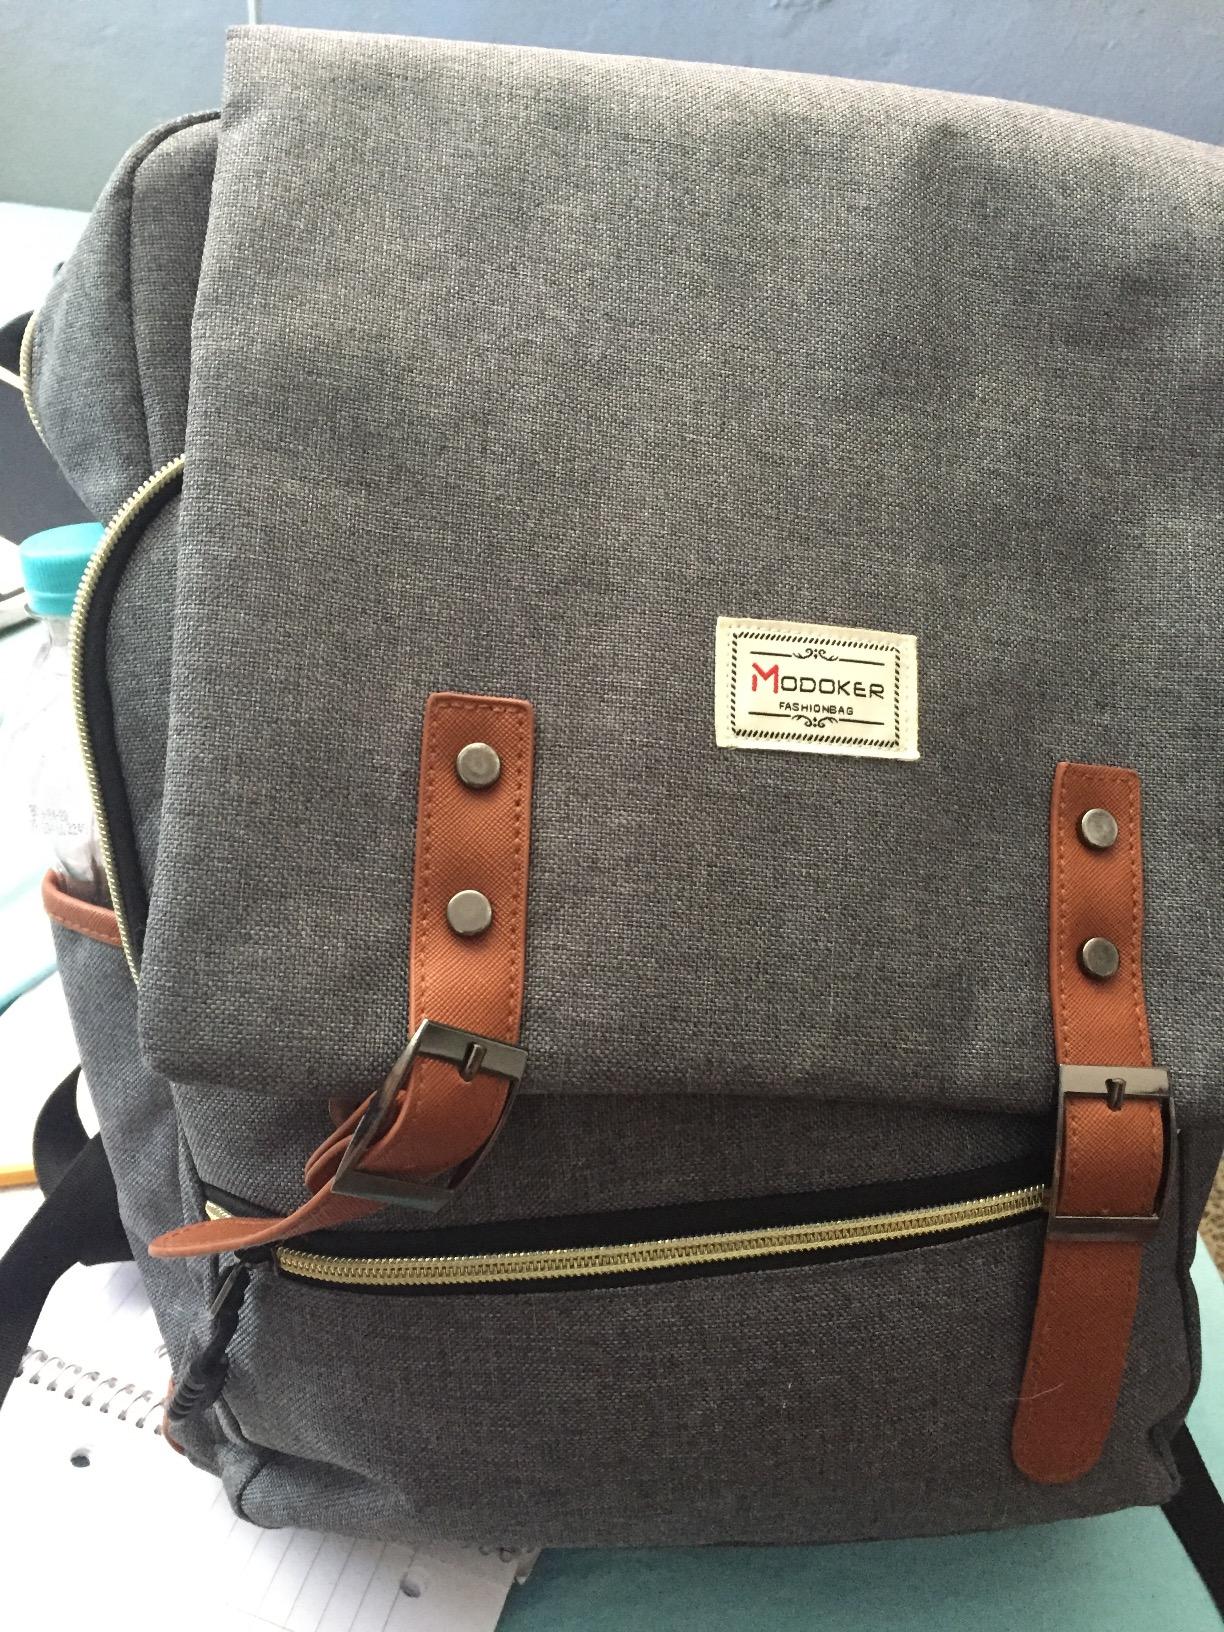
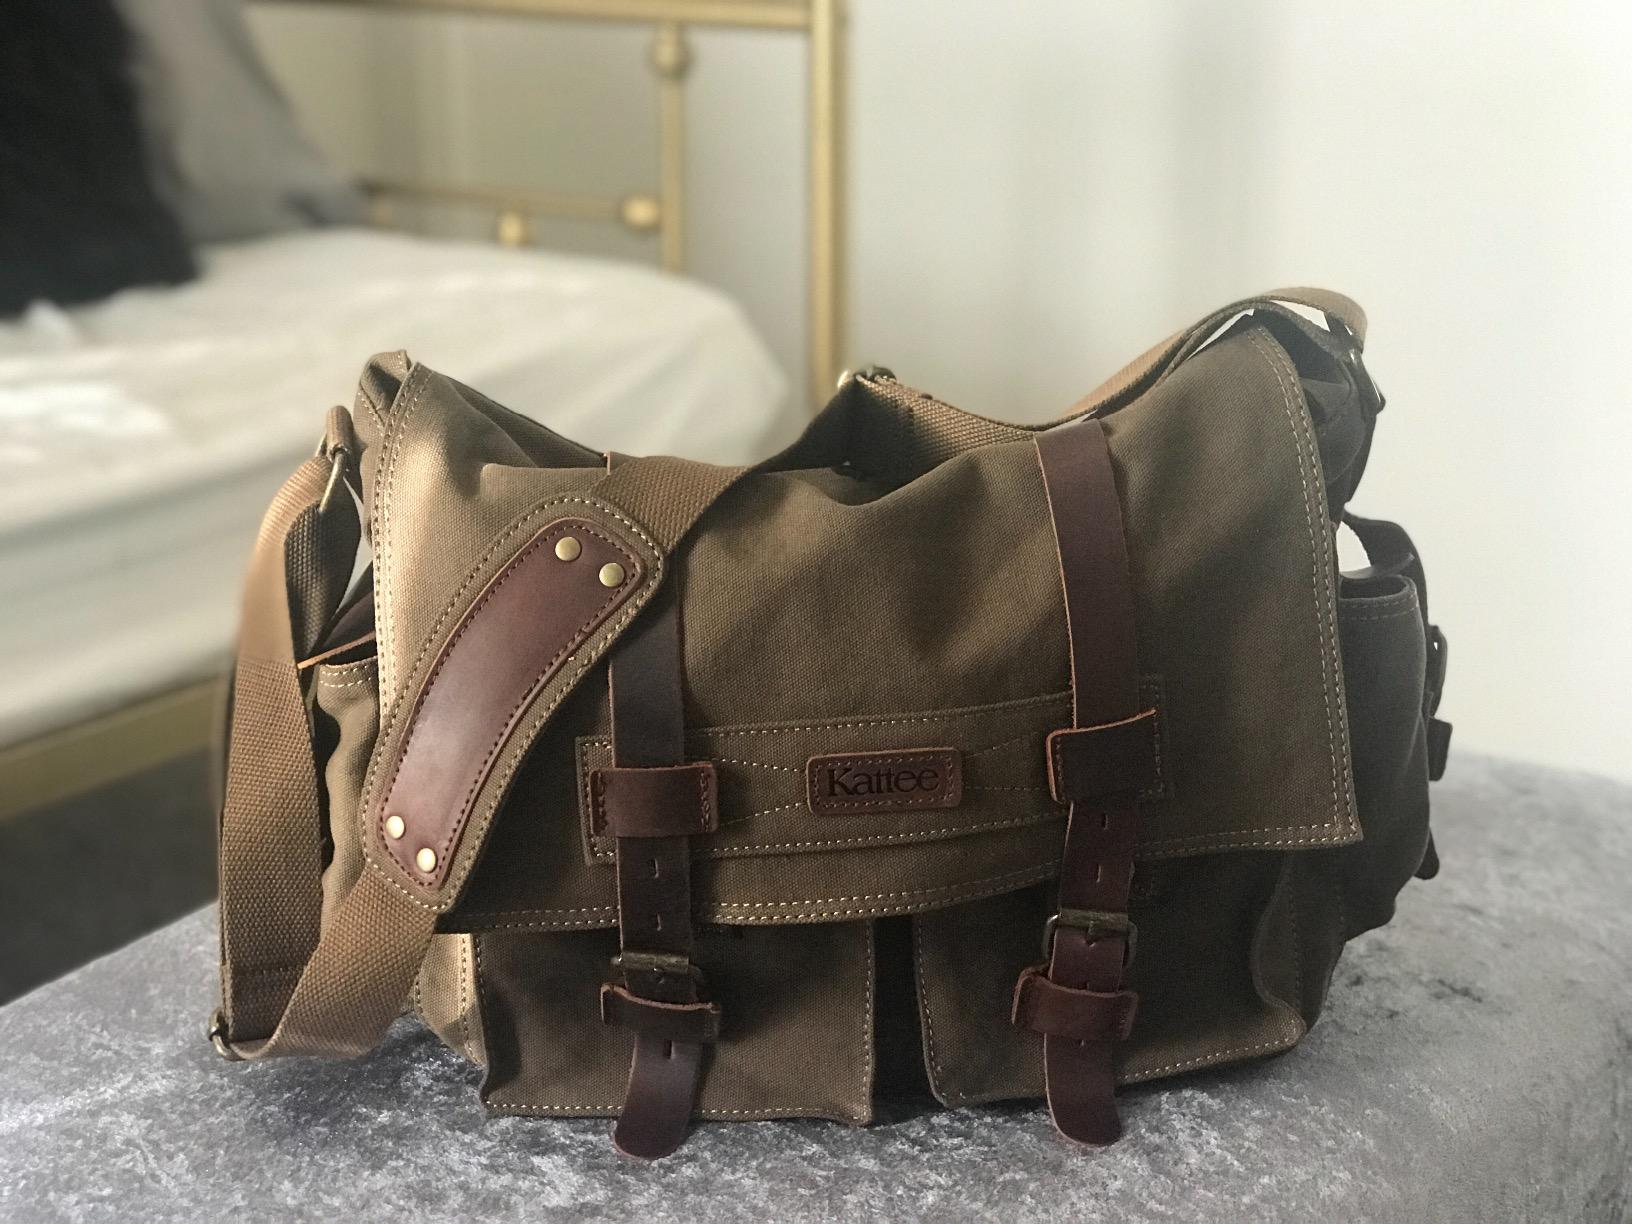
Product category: bag
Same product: no